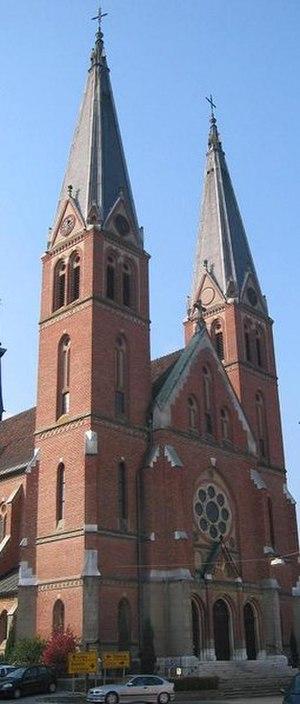
L'église St. Martin à Šmartno pri Litiji.
Šmartno pri Litiji est une commune située dans la région de Basse-Carniole en Slovénie non loin de la capitale Ljubljana.